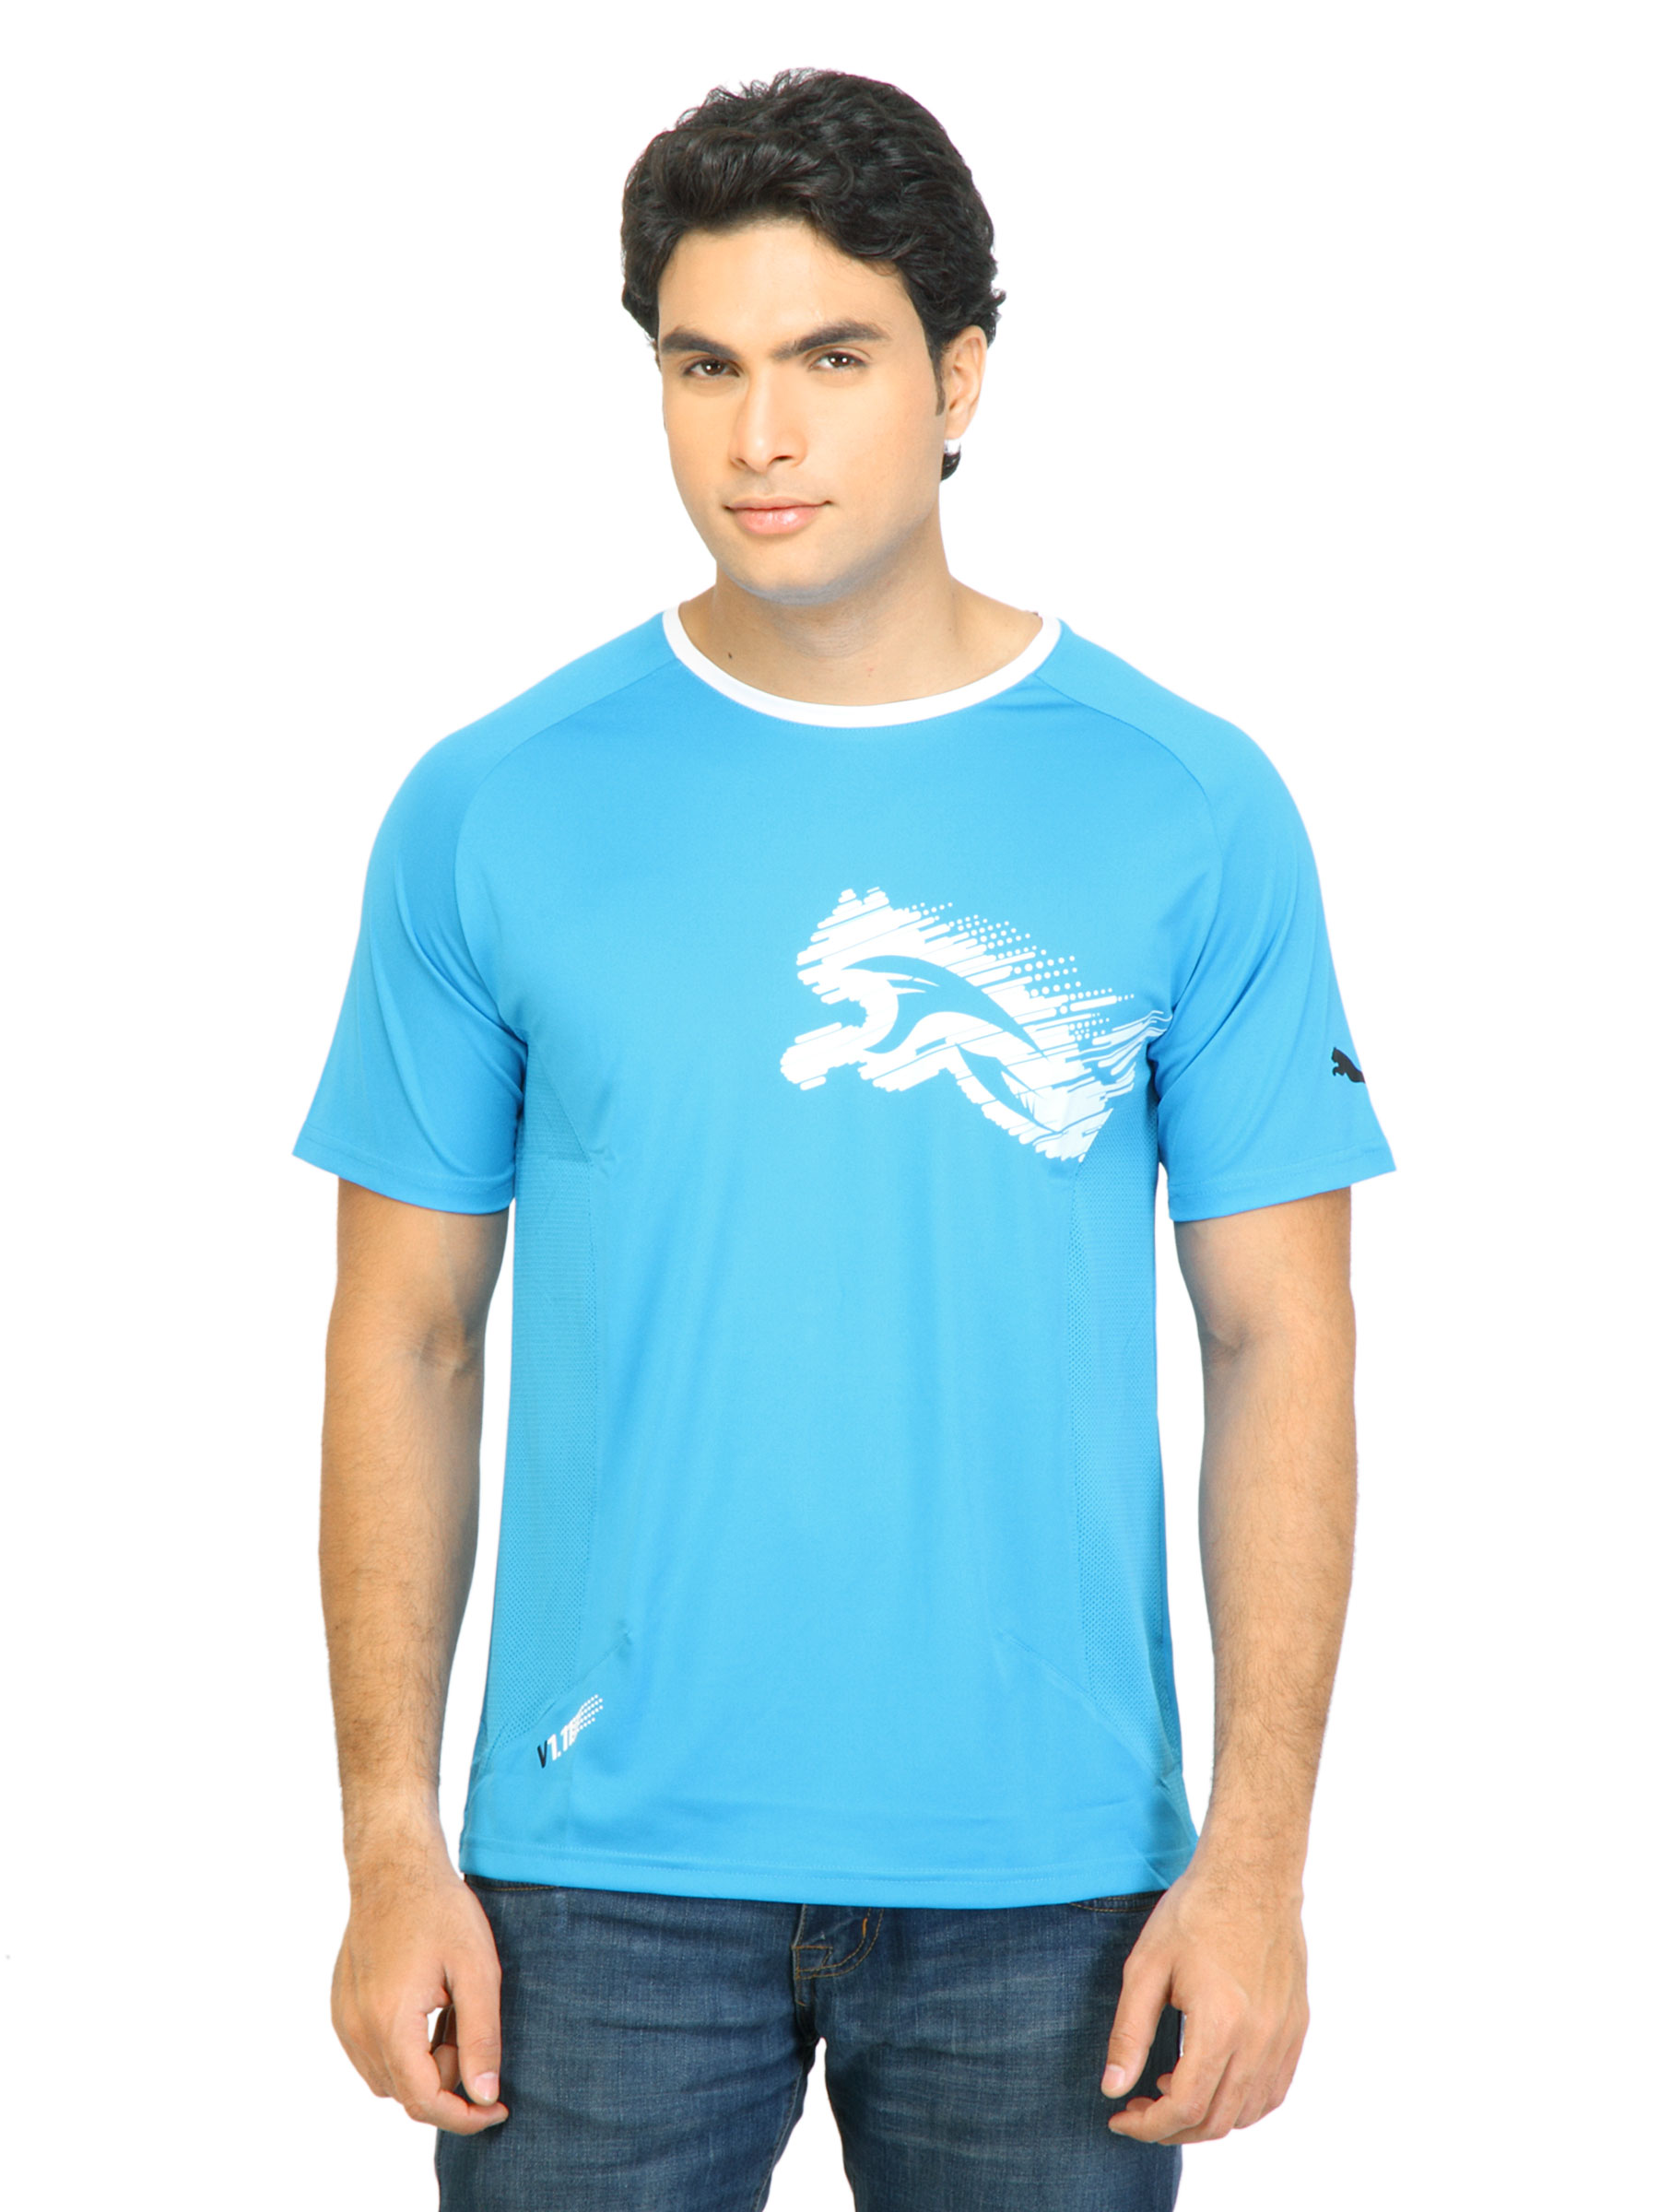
Puma Men V.11 Cat  Blue Tshirts
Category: Apparel / Topwear / Tshirts
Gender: Men
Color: Blue
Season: Fall 2011
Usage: Sports